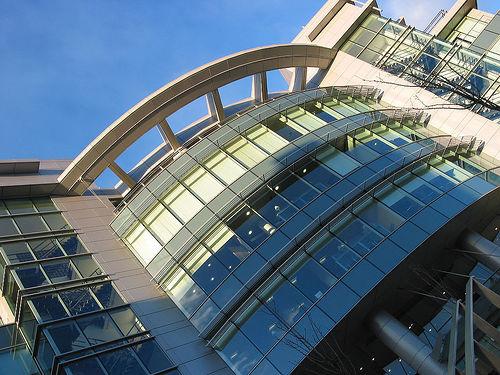
Weather: sun or clear